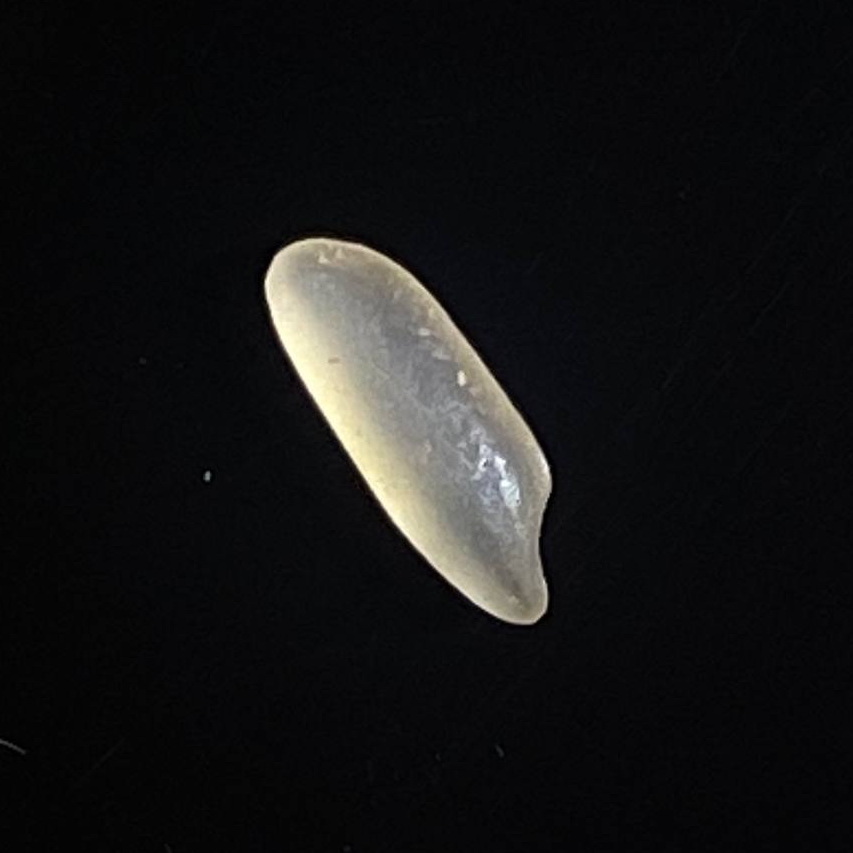
Rice variety: Shorna5